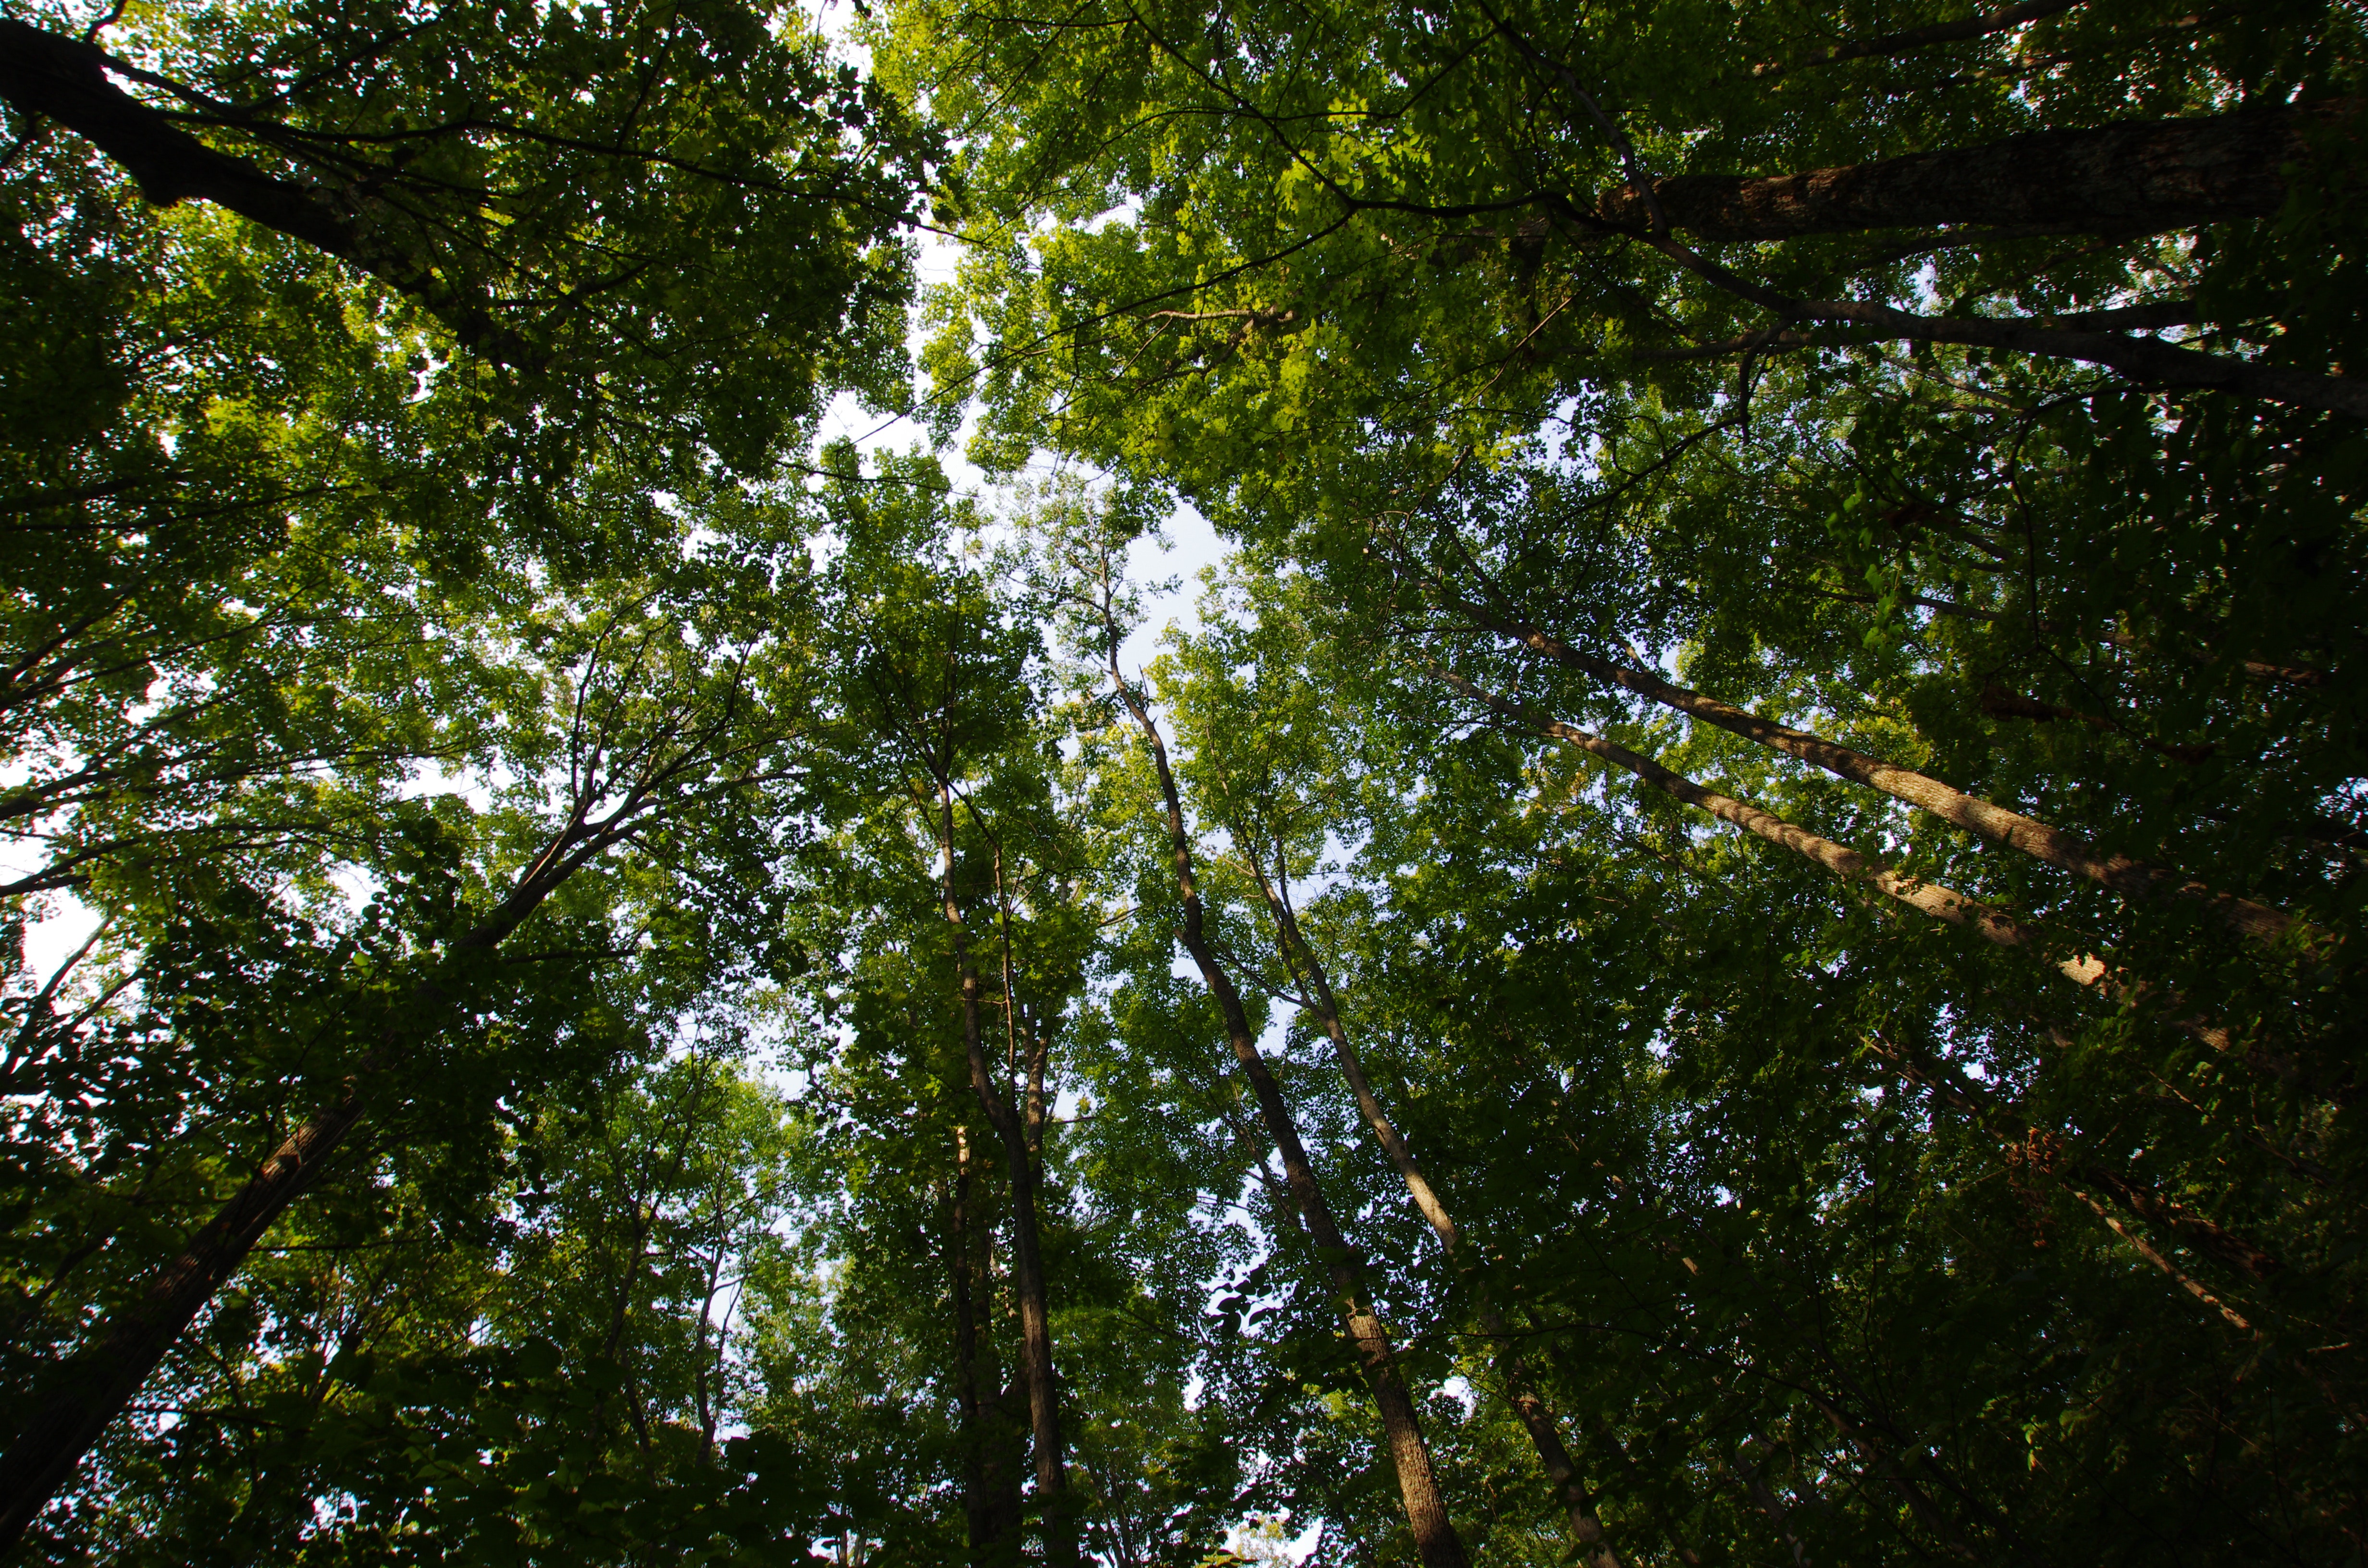
tree, nature, natural environment, vegetation, forest, old growth forest, tropical and subtropical coniferous forests, nature reserve, temperate broadleaf and mixed forest, woody plant, jungle, biome, valdivian temperate rain forest, light, sunlight, leaf, plant, branch, Northern hardwood forest, sky, rainforest, grove, botany, ecoregion, trunk, woodland, temperate coniferous forest, terrestrial plant, landscape, state park, plant stem, deciduous